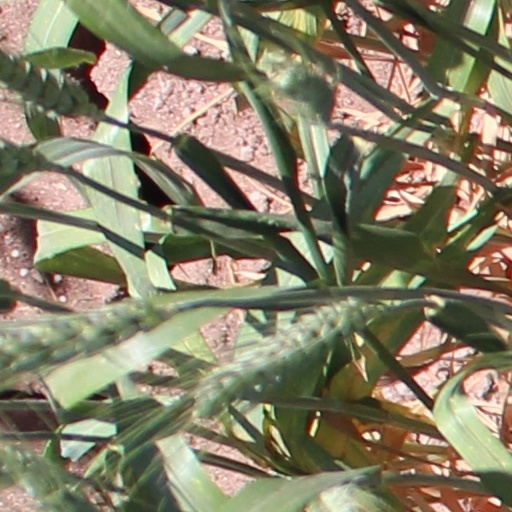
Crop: wheat